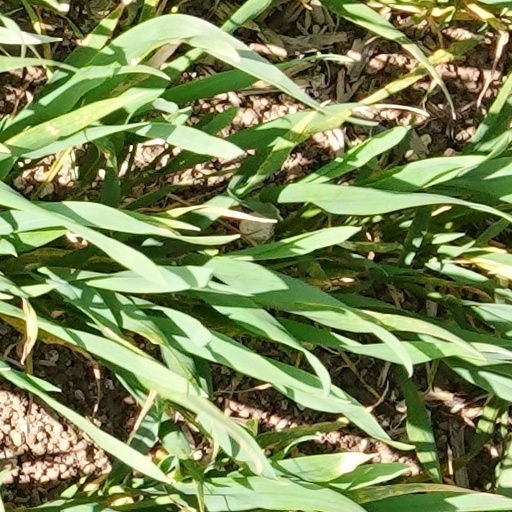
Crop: wheat